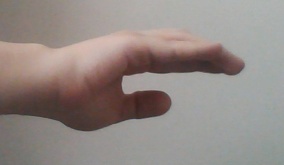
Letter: jeem